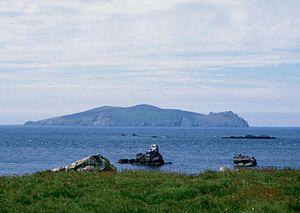
Inis Tuaisceart est la plus septentrionale des Îles Blasket, archipel situé dans le prolongement de la péninsule de Dingle, dans le Comté de Kerry en Irlande.